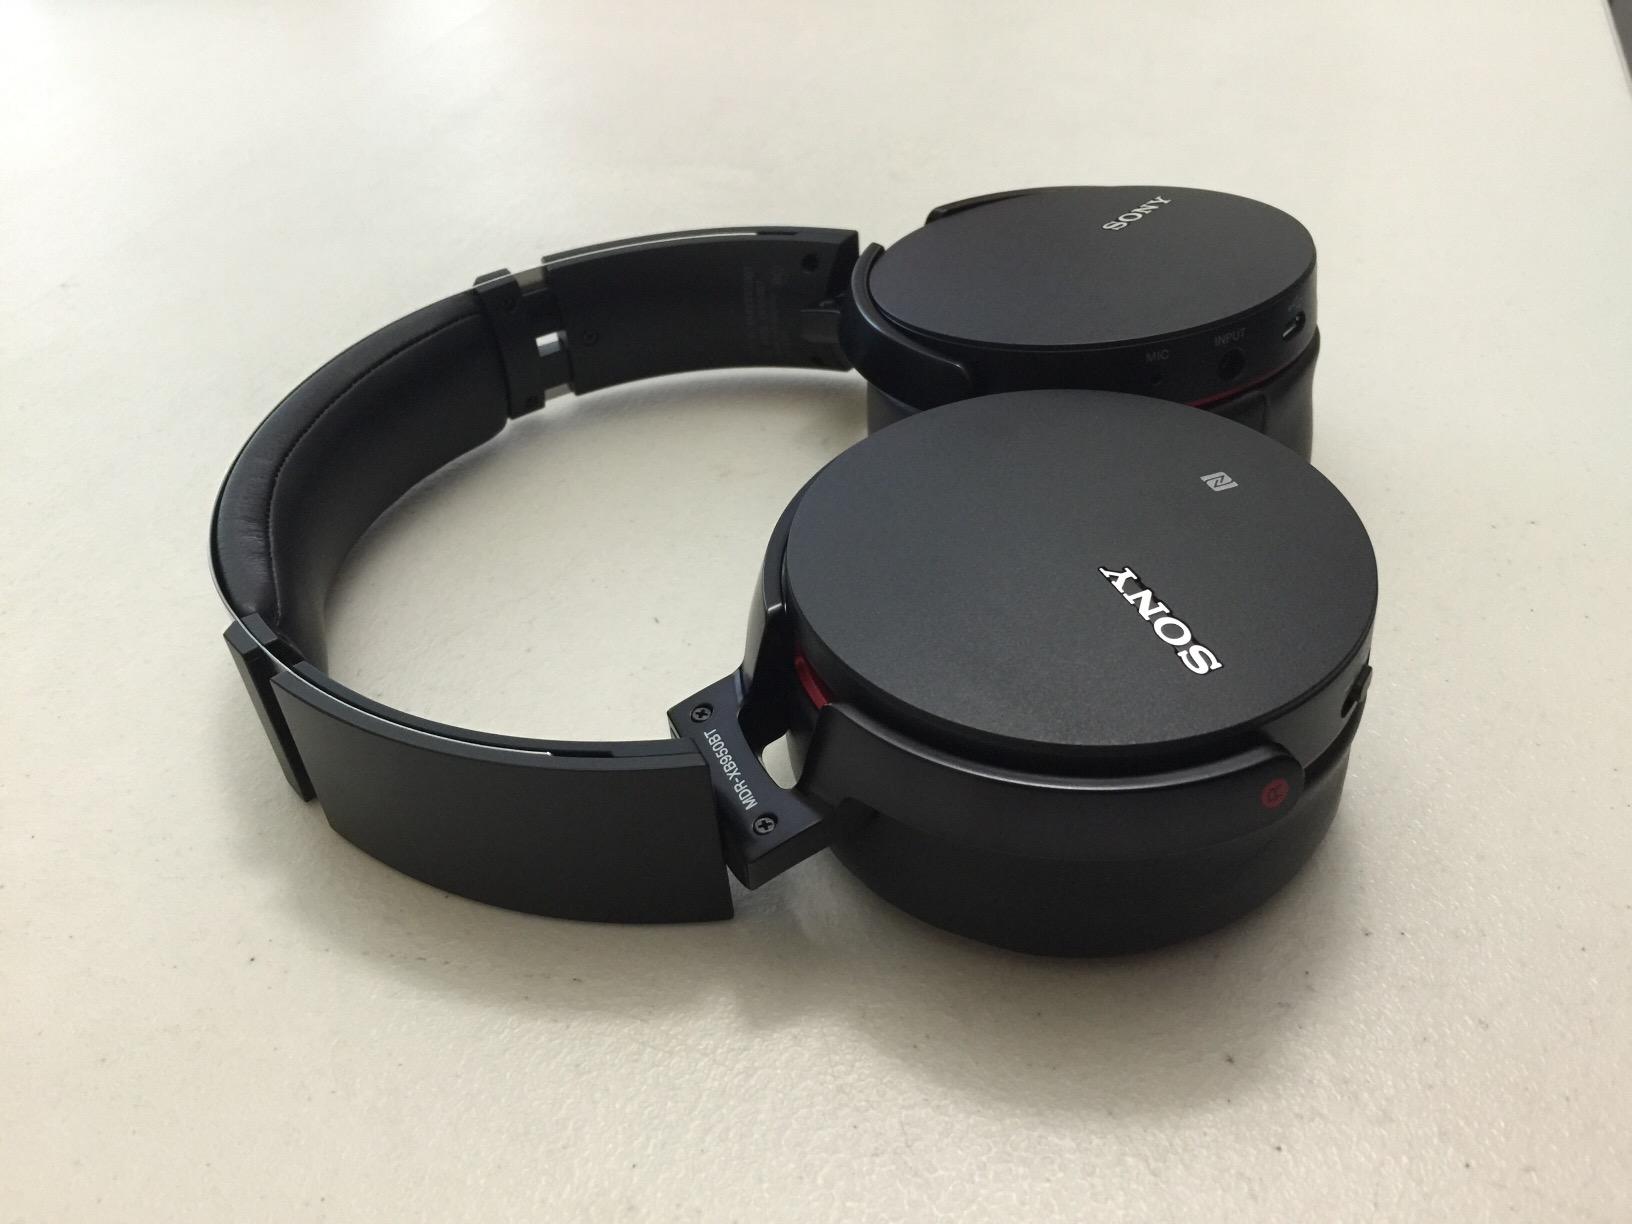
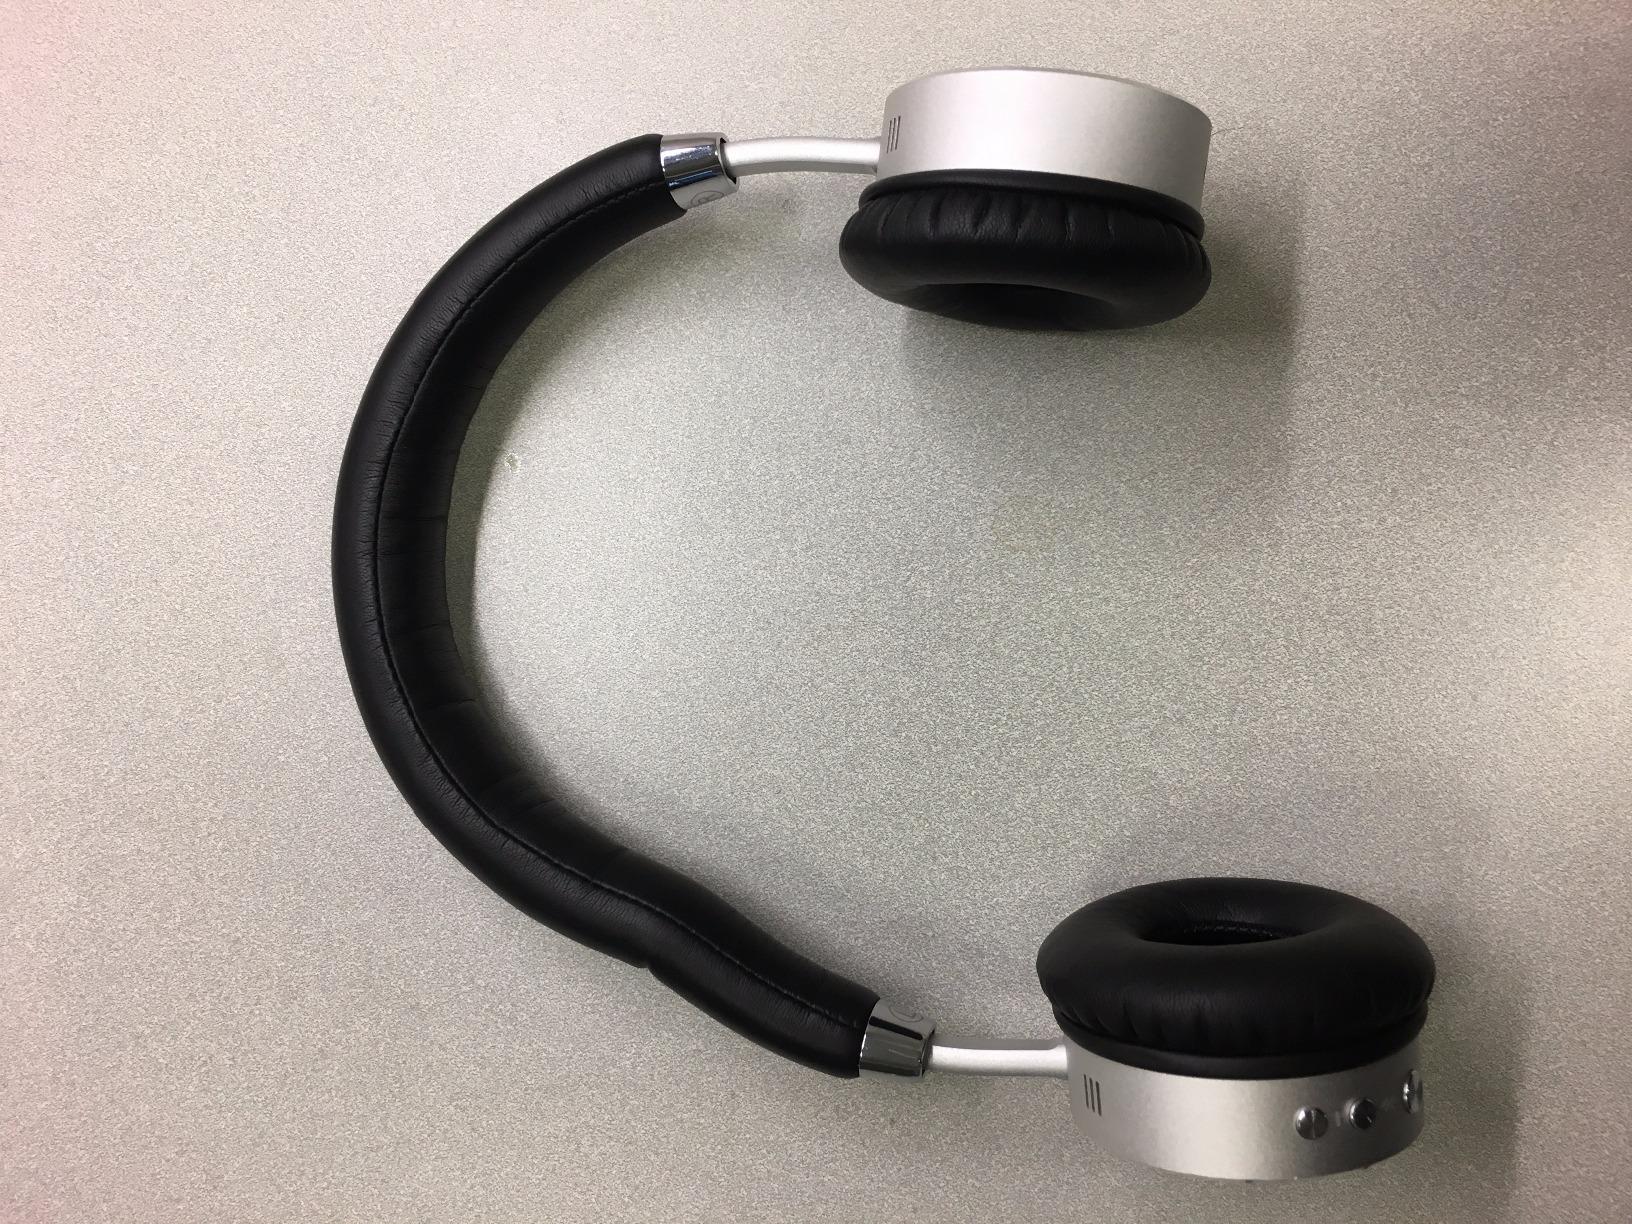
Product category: headphones
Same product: no